Thomas McKean

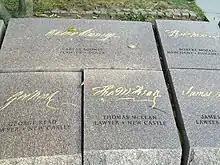
The Memorial to the 56 Signers of the Declaration of Independence in Washington, D.C., McKean's depicted signature is centered, bottom

In spite of his primary residence in Philadelphia, McKean remained the effective leader for American independence in Delaware. Along with Read and Caesar Rodney, he was one of Delaware's delegates to the First Continental Congress in 1774 and the Second Continental Congress in 1775 and 1776.